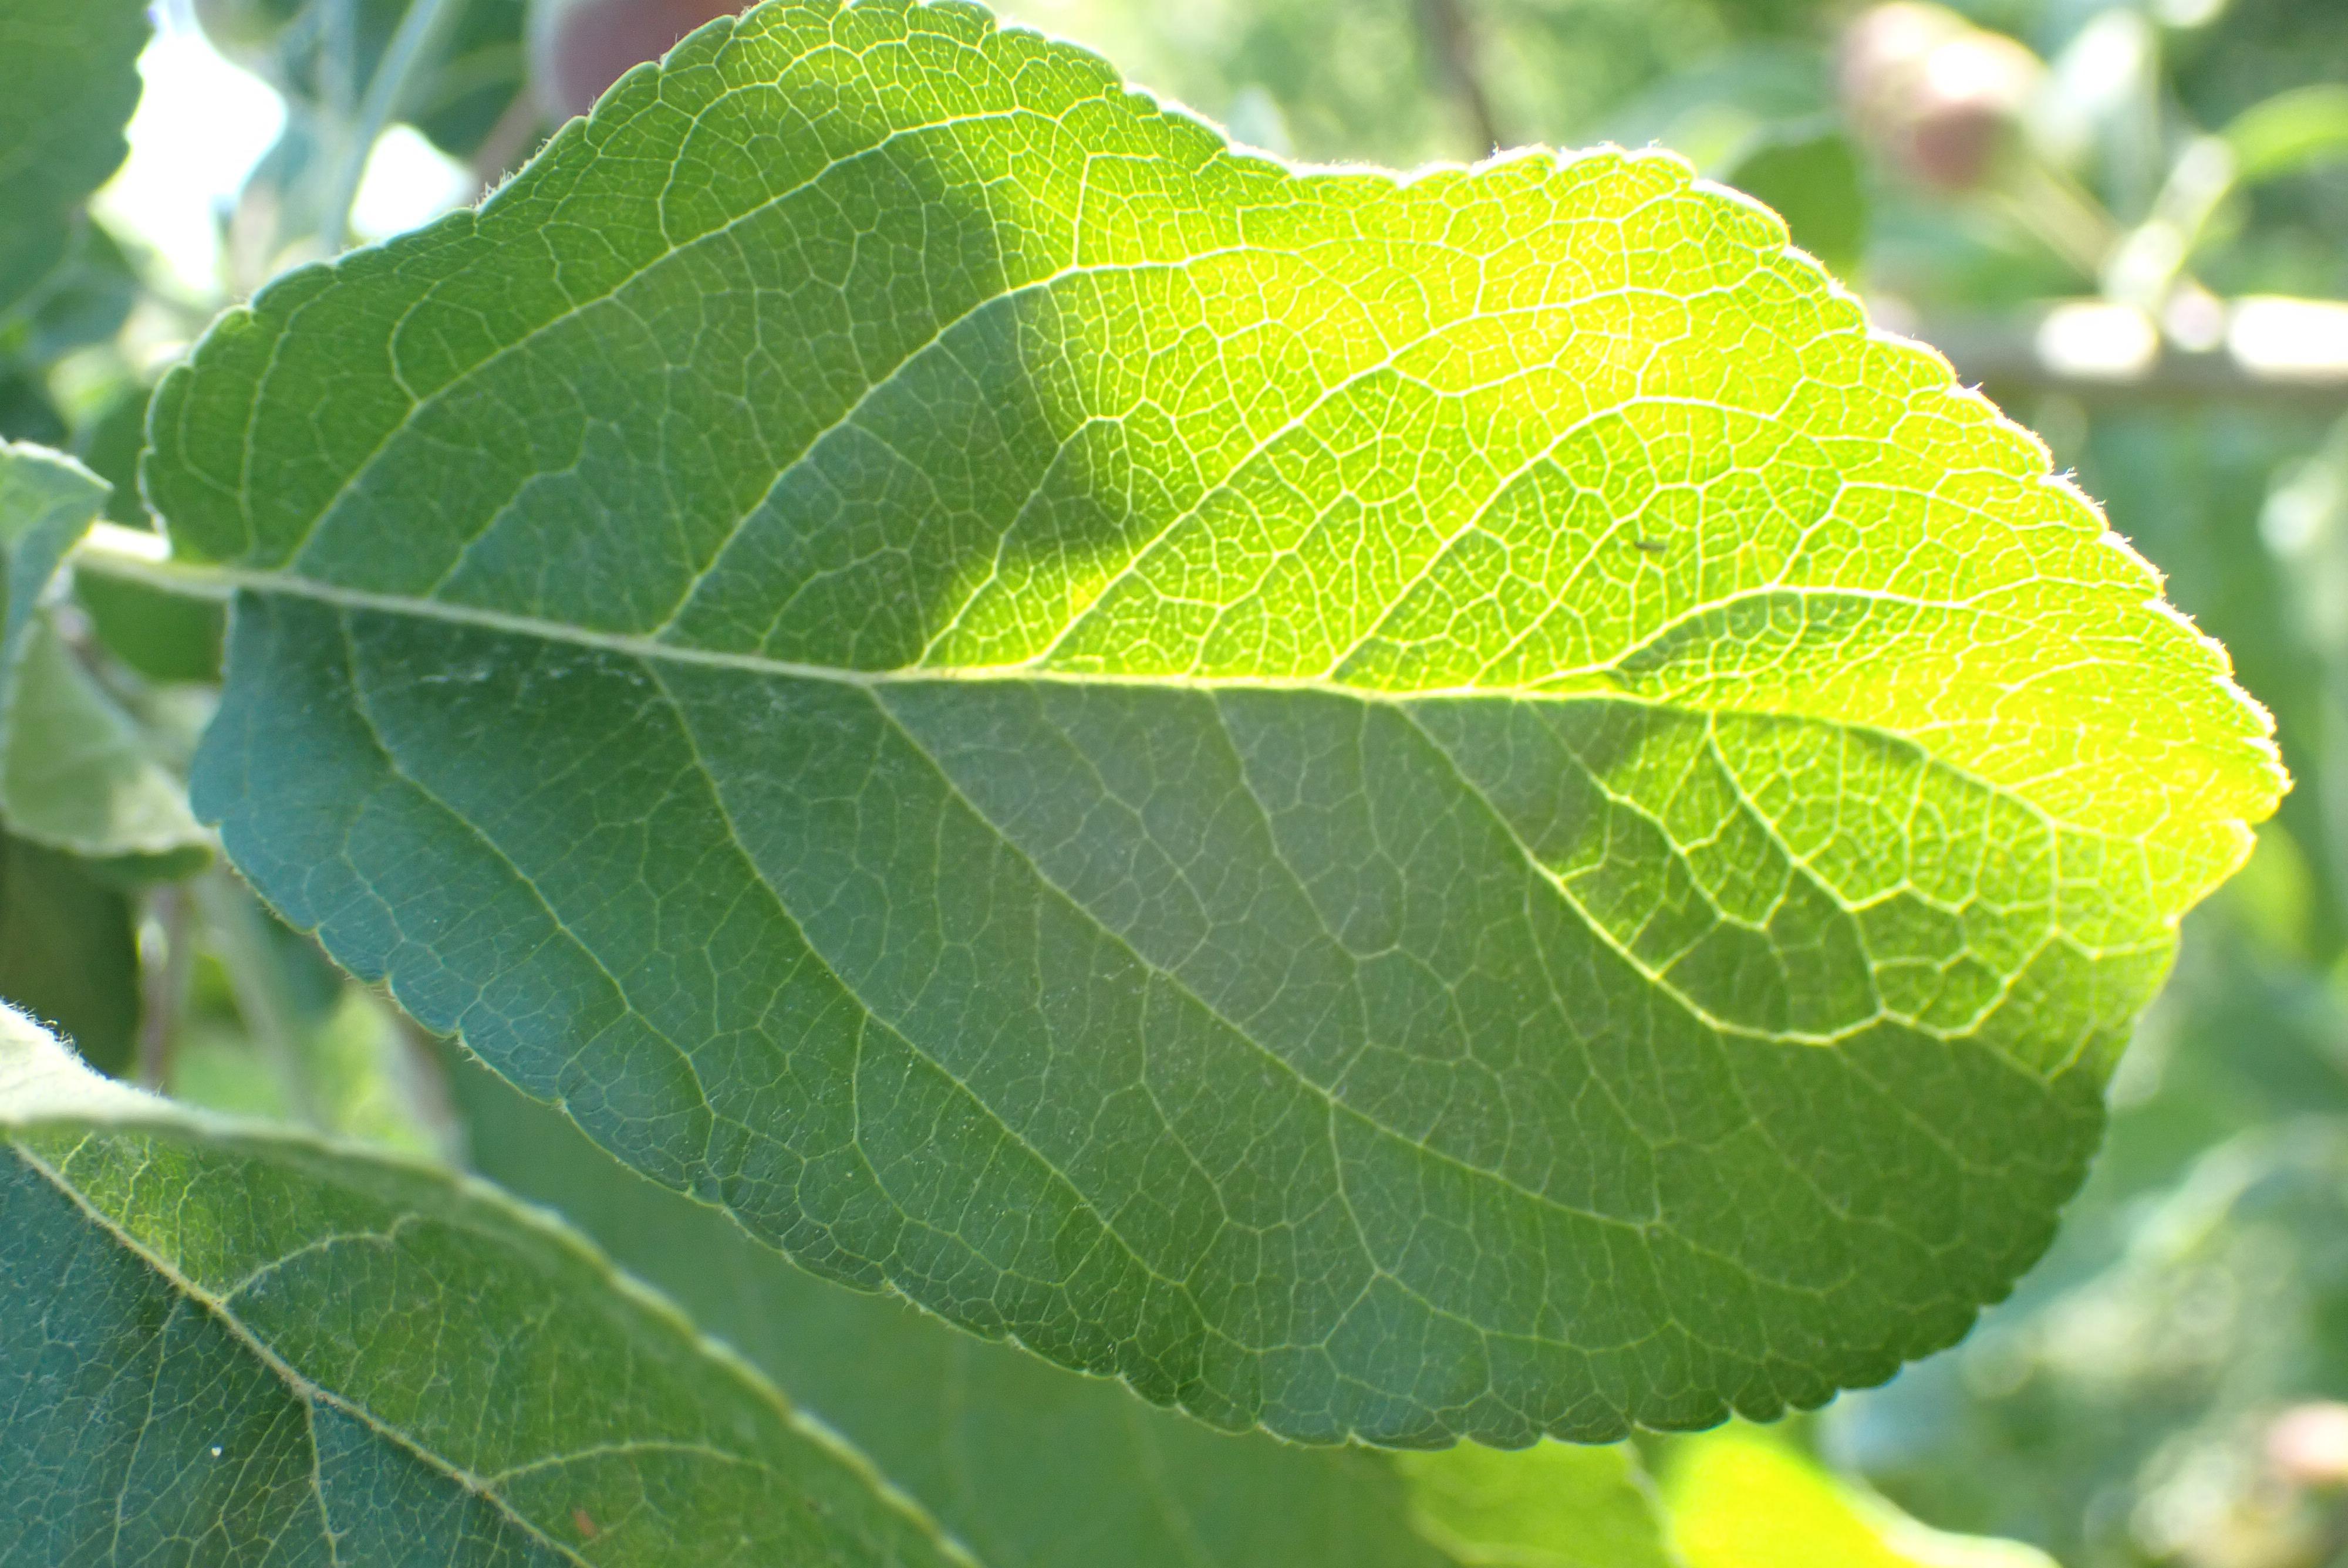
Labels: healthy